Graphics card

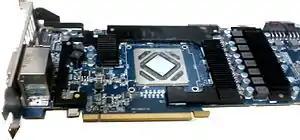
A Radeon HD 7970 with the main heatsink removed, showing the major components of the card. The large, tilted silver object is the GPU die, which is surrounded by RAM chips, which are covered in extruded aluminum heatsinks. Power delivery circuitry is mounted next to the RAM, near the right side of the card.

A modern graphics card consists of a printed circuit board on which the components are mounted. These include: